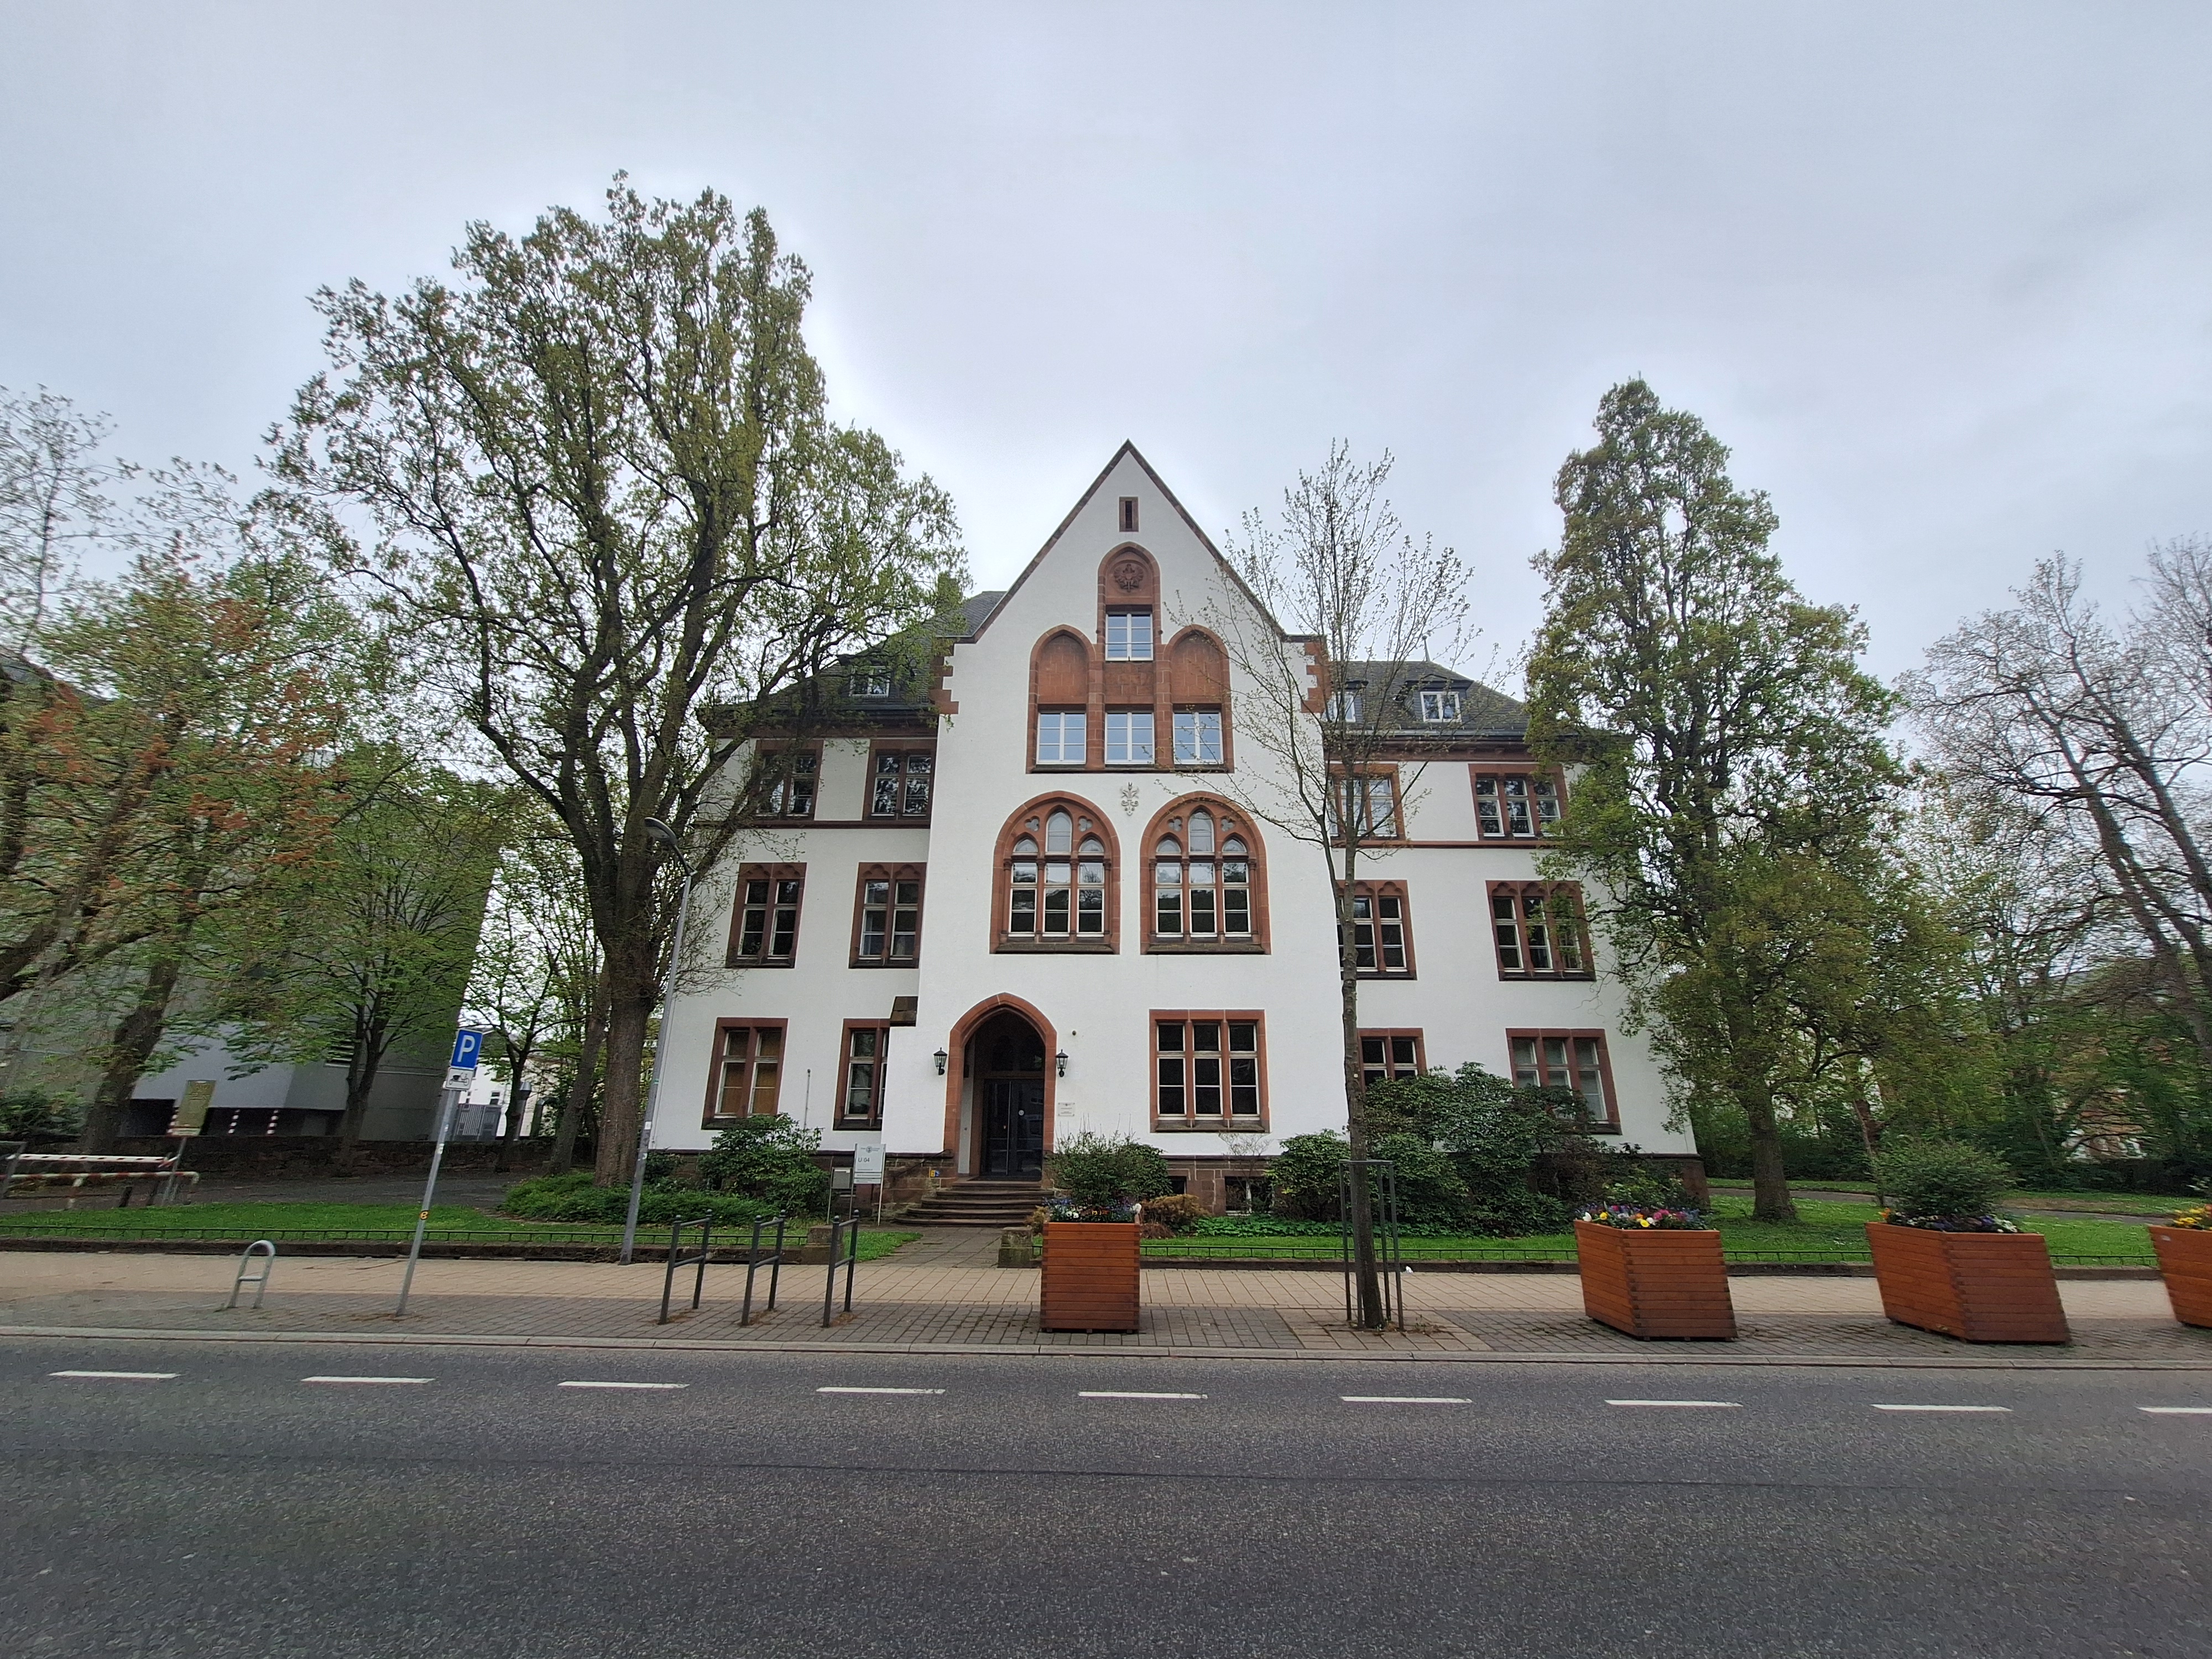
Building: Universitätsstraße 24